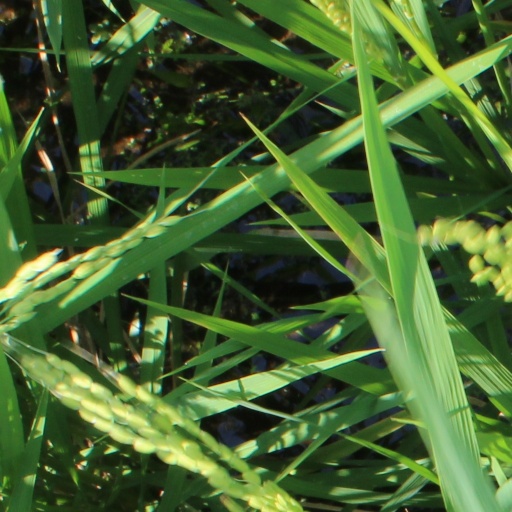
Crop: rice